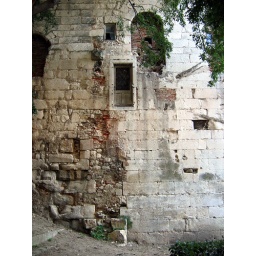
A door in wall